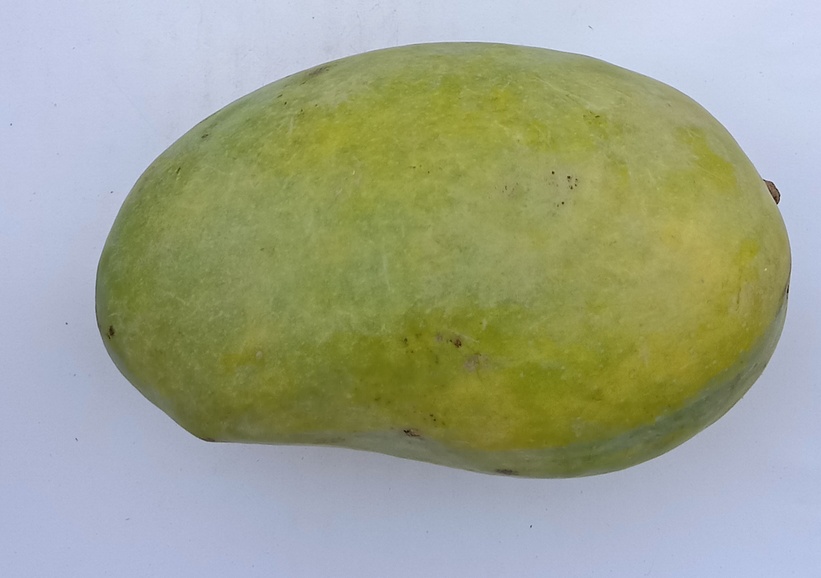
Mango variety: Chaunsa (White)